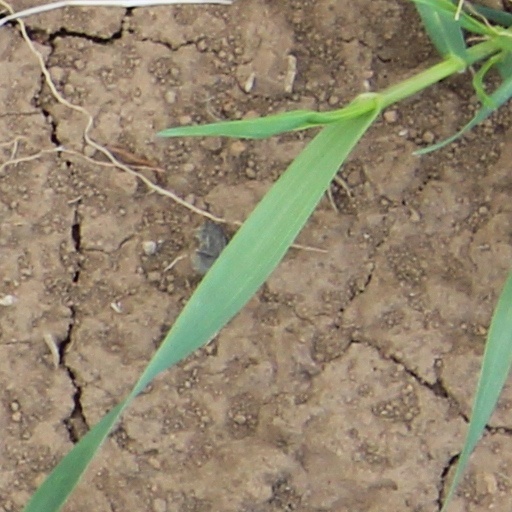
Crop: wheat